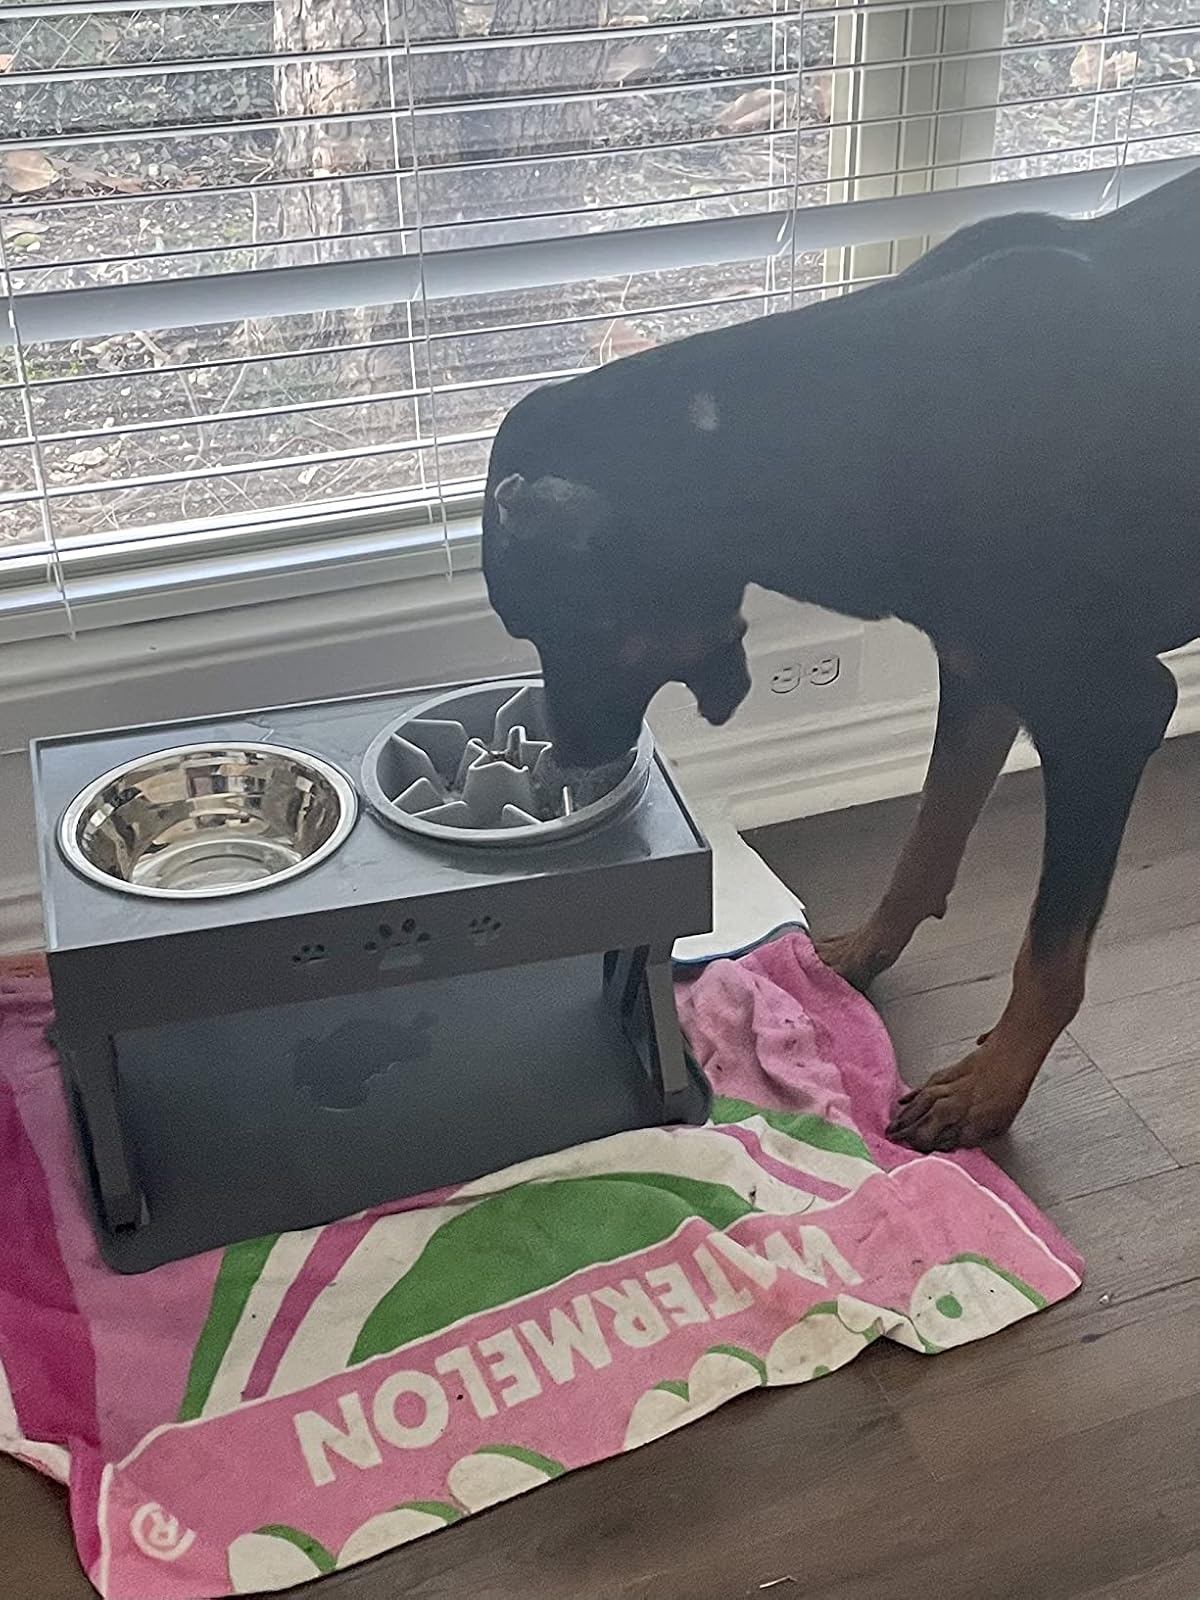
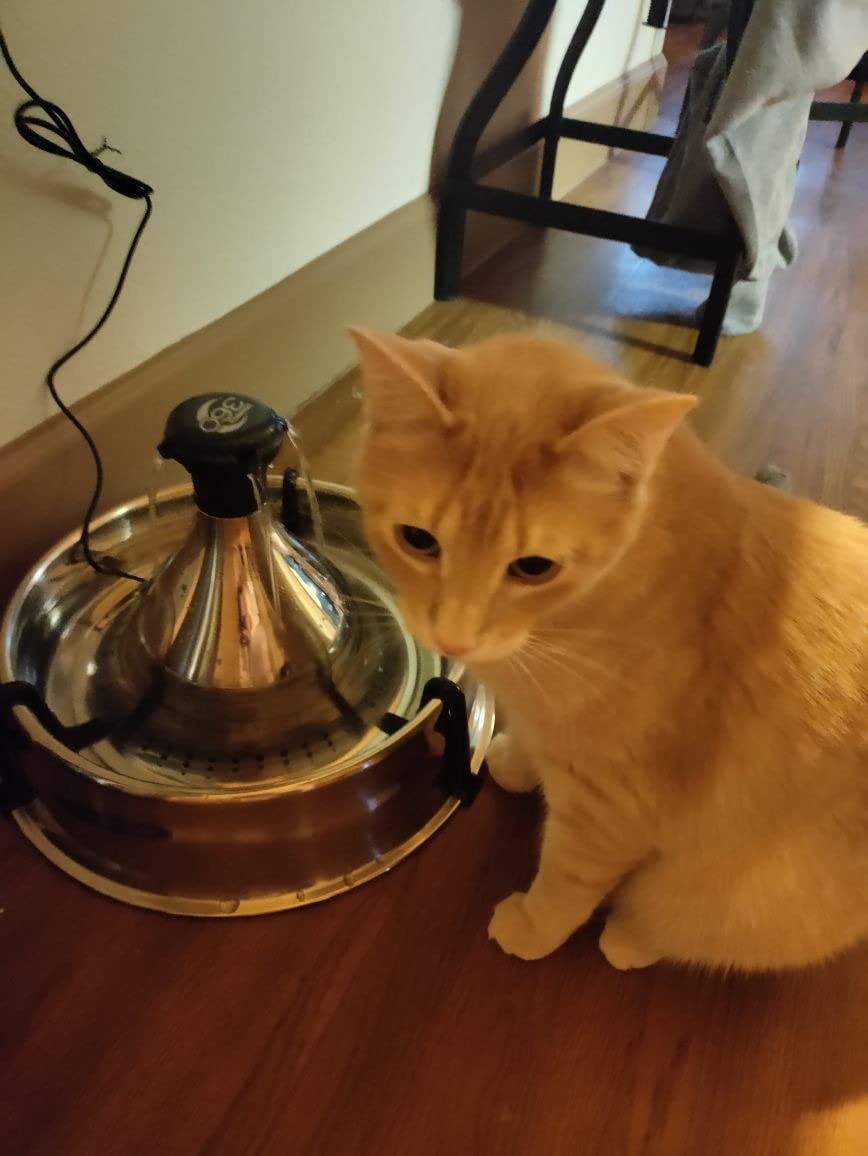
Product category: items_bowl
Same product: no